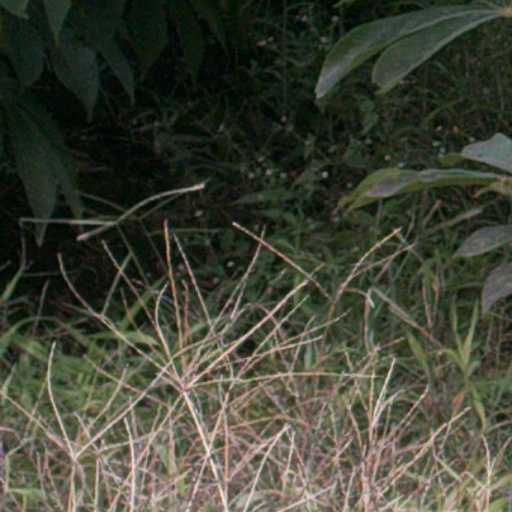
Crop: cassava